Kingdom of the Isles

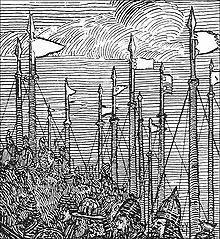
Magnus Barefoot's forces in Ireland.

A second expedition in 1102 saw incursions into Ireland; the saga reports that he obtained 's daughter in marriage to his young son, Sigurd, whom he then left in nominal charge of the isles. This arrangement did not last long. On 23 August 1103 Magnus was killed fighting in Ulster and the 14-year-old Sigurd returned to Norway without his bride. The next king was Lagmann Godredsson, Godred Crovan's son, who was apparently appointed with Sigurd's consent. He successfully fought off a rebellion by his brother Harald and after reigning for seven years he abdicated "repenting that he had put out his brother's eyes" and went on a pilgrimage to Jerusalem, where he died.